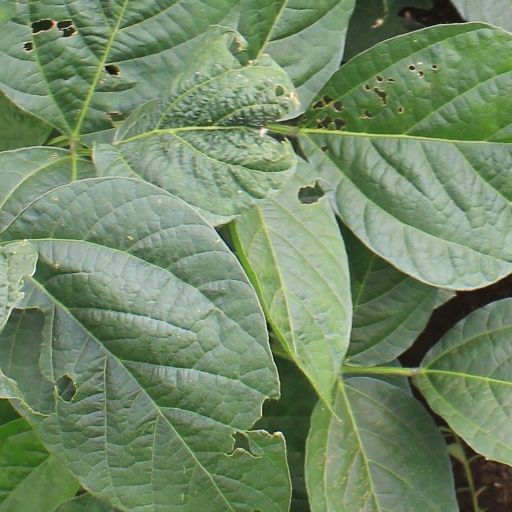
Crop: soybean